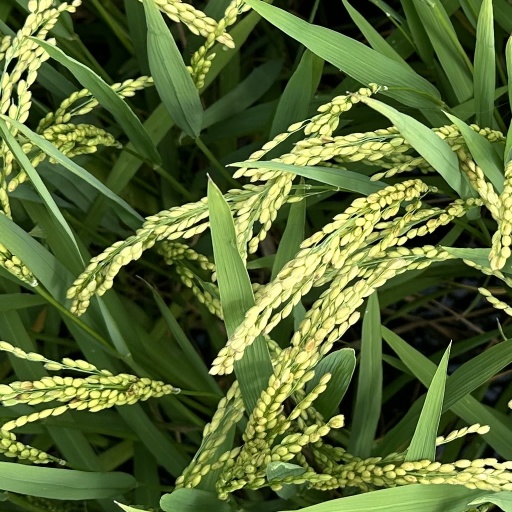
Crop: rice